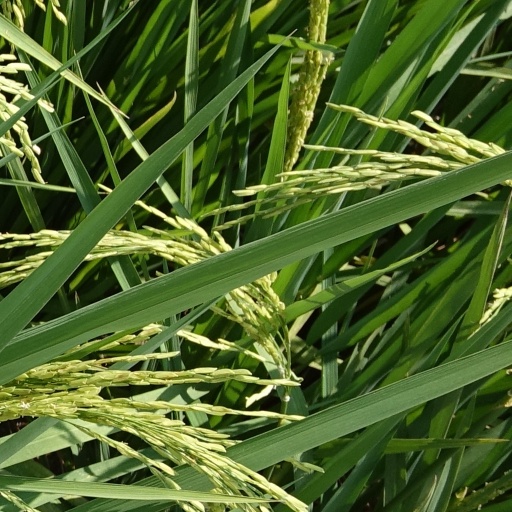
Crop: rice